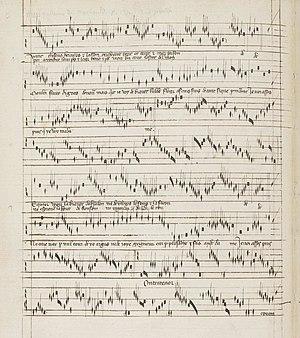
Paris, Bibliothèque Nationale, fonds français 6771 (Reina Codex)
Polyphonic Music of the Fourteenth Century est un ouvrage constitué de 24 volumes, paru entre 1956 et 1991 aux Éditions de l'Oiseau-Lyre, qui présente en notation moderne le répertoire complet de la musique polyphonique du XIVᵉ siècle, soit plus de 2 000 pièces.